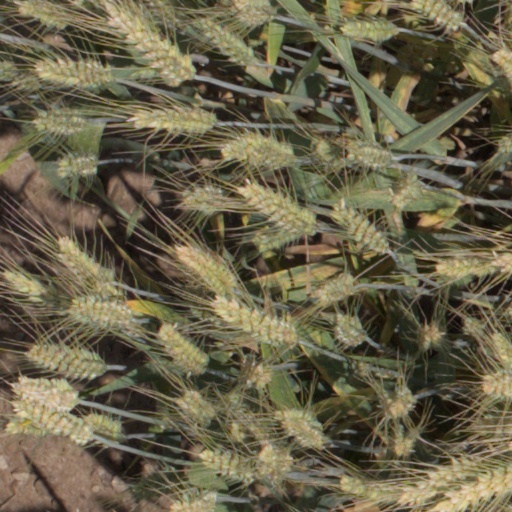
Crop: wheat